Battle of Pressburg

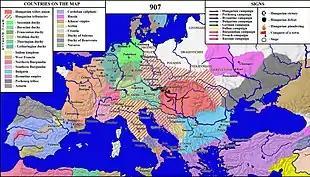
The Bavarian campaign against Hungary and the Battle of Pressburg

Louis the Child and his advisers hoped that the campaign would be a repeat of Charlemagne's success against the Avars in 803, in which the Frankish Empire gained control over the western parts of the Avar Khaganate. The "de facto" commander, Margrave Luitpold, let him accompany them as far as the St. Florian Monastery, located between the rivers Enns and Traun, on the border between Bavaria and the Principality of Hungary. The king remained at the monastery during the campaign, showing confidence in a victory over the Hungarians.